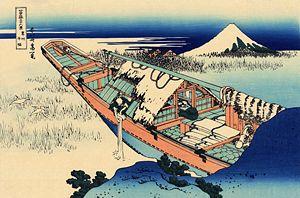
Le lac Kasumigaura est le second plus grand lac du Japon derrière le lac Biwa. Il est situé à 60 km au nord-est de Tōkyō. Le lac Kasumigaura est en fait le nom donné à un groupe de lacs, dont le lac principal, Nishiura, et deux plus petits lacs, Kitaura et Sotonasakaura, ainsi que les rivières les reliant. Le lac Kasumigaura reçoit les eaux des rivières Naka et Sakura ainsi que d'une trentaine d'autres rivières plus petites. Le lac est peu profond, sa profondeur moyenne est de 4 m et sa profondeur maximale est de seulement 7 m. Le lac se trouve à une altitude égale au niveau de la mer. Il couvre une surface de 220 km².
Les Trente-six vues du mont Fuji sont une série de quarante-six estampes réalisées par Katsushika Hokusai et dont les dates d'édition s'étendent entre 1831-1833. Elles représentent le mont Fuji depuis différents lieux, suivant les saisons. Cette série est aujourd'hui très célèbre car elle marque l'intégration dans les thèmes de la tradition japonaise des modes de représentation occidentaux, et en particulier de la perspective utilisée dans la peinture occidentale.